Couch Fest Films

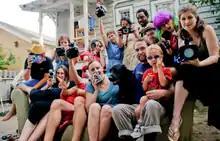
Couch Fest Films Promo Pic

Couch Fest Films was an international festival of short films hosted in private homes and alternative locations all on one day. The annual festival, which began in 2008 in Seattle, was held worldwide on the same day. Since 2015 it is part of Shnit Worldwide Shortfilmfestival.